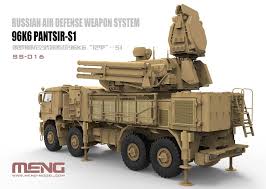
Label: Air Defense